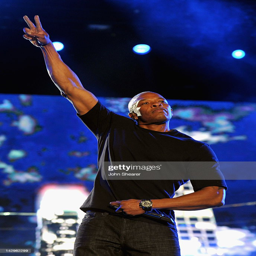
gangsta rap artist performs during day of the festival held .